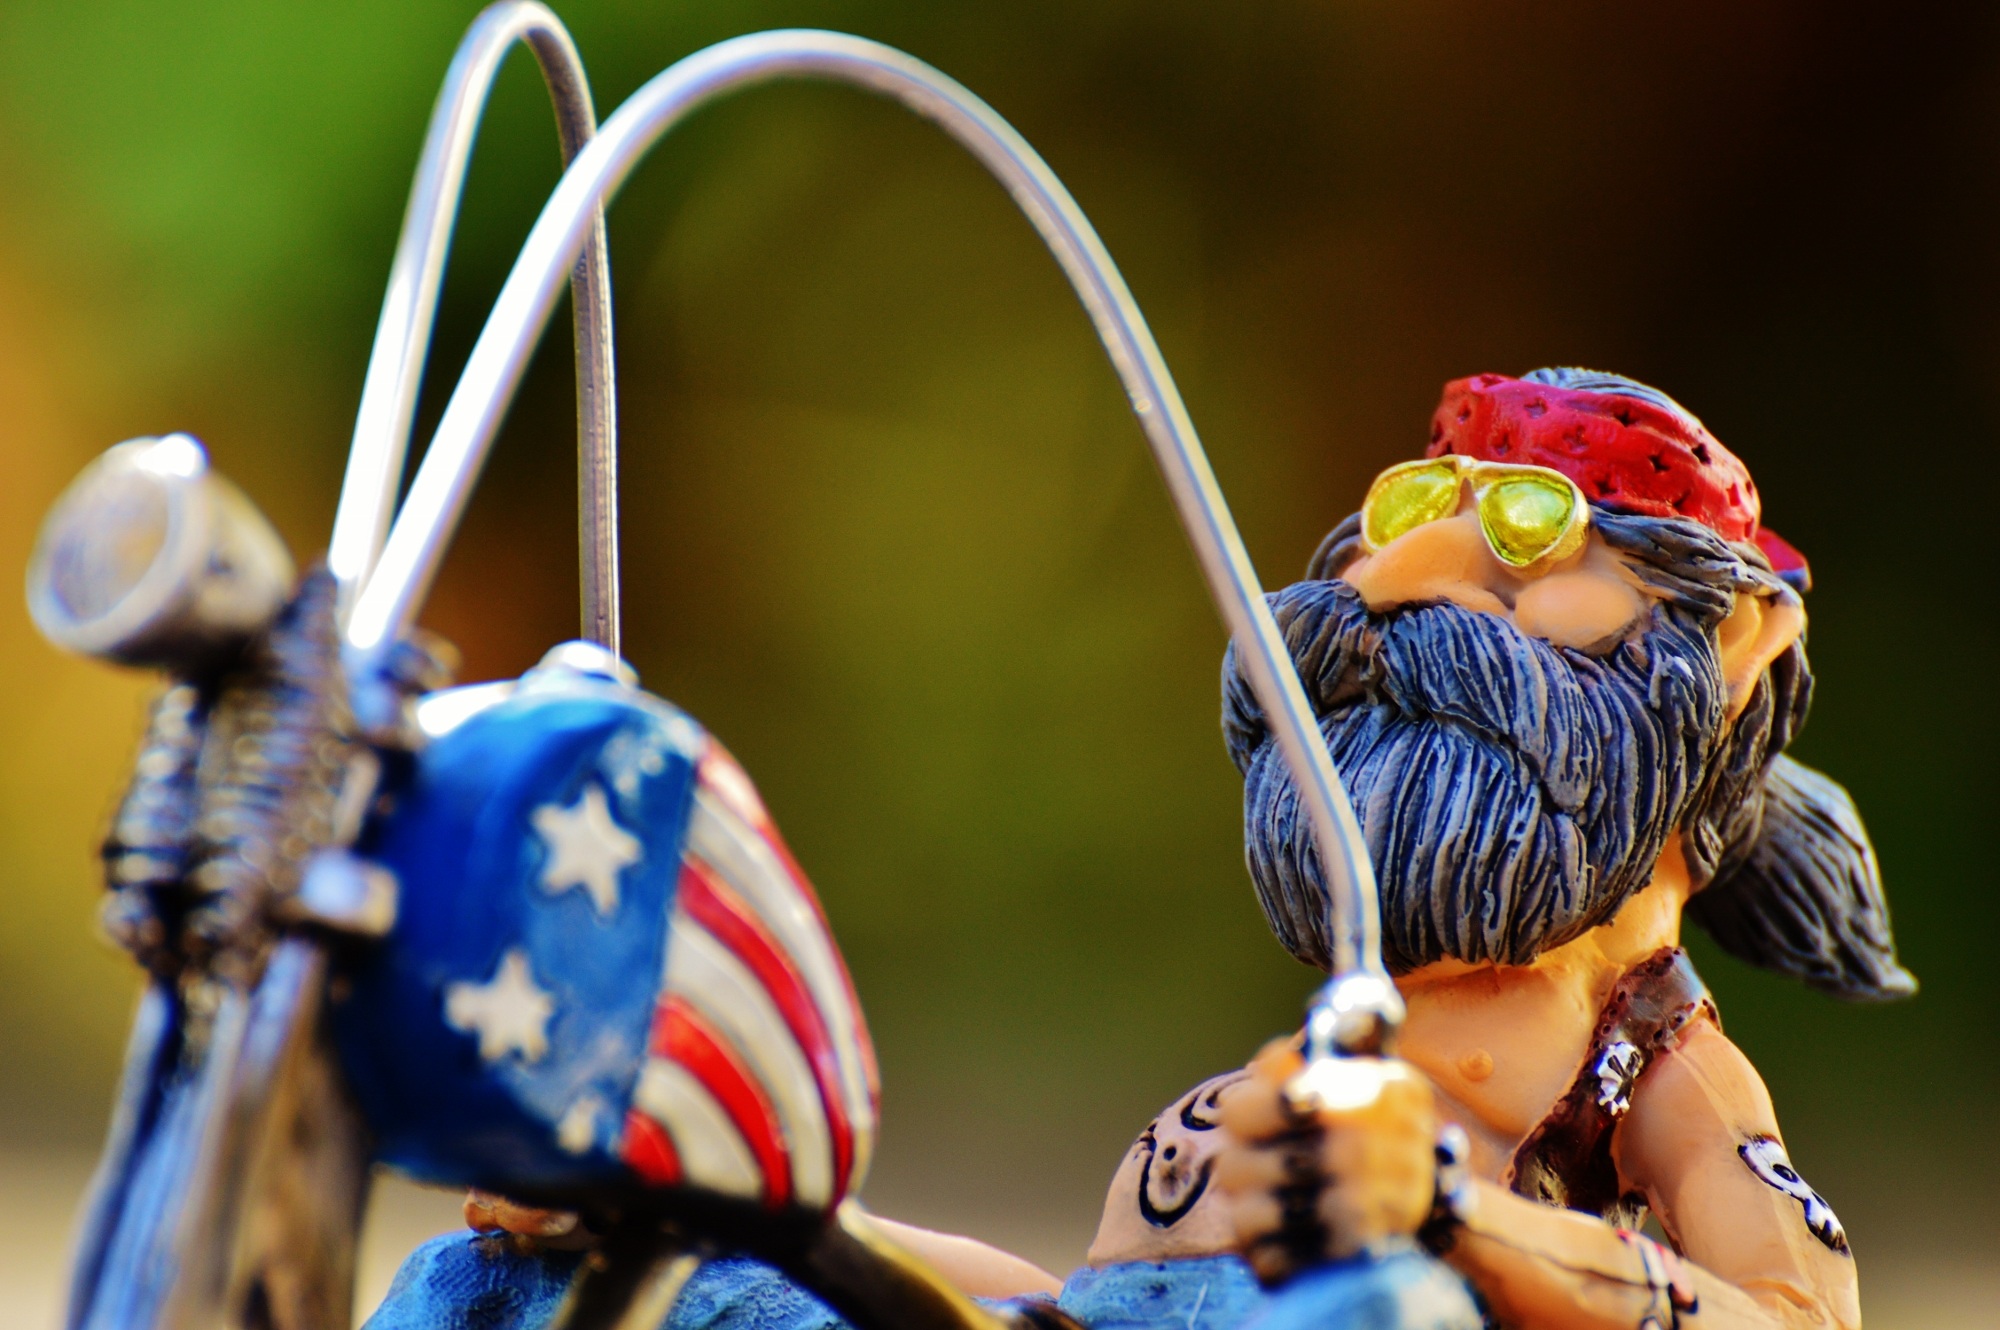
man, bike, jeans, motorcycle, america, toy, sit, headband, fun, figure, cool, funny, casual, biker, two wheeled vehicle, macro photography, joy of life, tattooed